Mirisawetiya Vihara

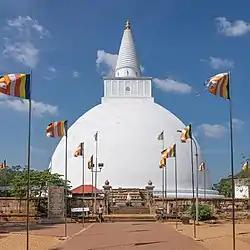
Mirisawetiya Stupa

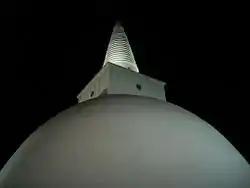
Mirisawetiya Stupa at night

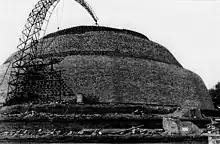
The Mirisavetiya Dāgäba at Anurādhapura during reconstruction works in May 1985. The third attempt at renovation was under the supervision of Roland Silva (1933–2020), Archaeological Commissioner. (Photo: Cyril Basnayake).

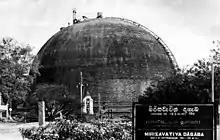
The third attempt of renovation of the Mirisavetiya Dāgäba at Anurādhapura in early June 1987. (Photo: Cyril Basnayake).

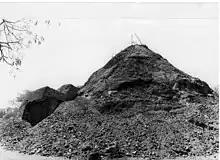
Demolishing of the Mirisavetiya Dāgäba at Anurādhapura in 1990, three years after the ill-fated third attempt of restoration. Only the weak inner core of the original Stūpa would eventually survive. (Photo: Cyril Basnayake).

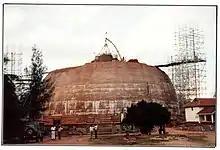
The second attempt by the Archaeological Department to restore the Mirisavetiya Dāgäba in January 1992. Layers of cement were added to prevent another collapse. (Photo: Ulrich von Schroeder, 1992).

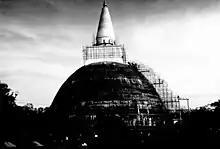
The present monument completed by the Archaeological Department in the 1993 that encloses the remnants of the original dāgäba has lost all ancient characteristics of the original edifice. (Photo: Ulrich von Schroeder, 1993).

The Mirisaweti Stupa ("Mirisavæṭiya") is a memorial building, a "stupa", situated in the ancient city of Anuradhapura, Sri Lanka. King Dutugamunu (161 BC to 137 BC) built the Mirisaveti Stupa after defeating King Elara. After placing the Buddha's relics in the sceptre, he had gone to Tissa Wewa for a bath leaving the sceptre. After the bath, he returned to the place where the sceptre was placed, and it is said that it could not be moved. The stupa was built in the place where the sceptre stood. It is also said that he remembered that he partook in a chilly curry without offering it to the Sangha. In order to punish himself he built the Mirisavetiya Dagaba. The extent of this land is about 50 acres (20 ha). Although the kings KasyapaI and KasyapaV renovated this, from time to time it was dilapidated.